Alain Delon

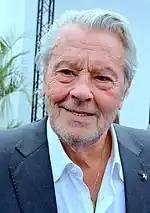
Delon at the 2019 Cannes Film Festival

Instead, Delon signed a three-picture deal with Columbia, for whom he appeared in the big budget action film "Lost Command" (1966), playing a member of the French Foreign Legion, alongside Anthony Quinn and Claudia Cardinale. The movie performed modestly in the box office but it was not a huge success. The studio announced that he would appear in the biopic "Cervantes", but this was never made. Universal Studios used Delon in a Western, "Texas Across the River" (1966), opposite Dean Martin. Ray Stark wanted to use him in "The Night of the Iguana" and "This Property Is Condemned". He did not appear in either film but acted in that producer's "Is Paris Burning?" (1966), directed by René Clément, playing Jacques Chaban-Delmas. This was a massive hit in France but performed disappointingly at the US box office – as did all of Delon's Hollywood-financed films. Delon remained a massive star in France, along with Steve McQueen and Sean Connery, and was one of the biggest foreign stars in Japan. However, he could not make headway in the US market.